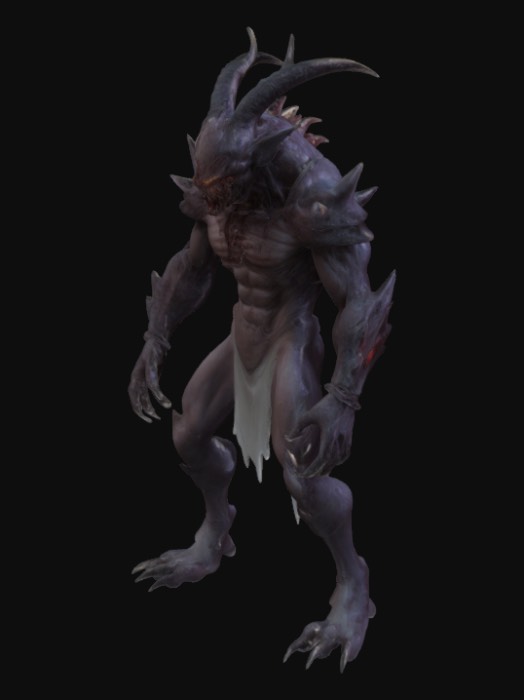
미적 점수 (1~10점): 6